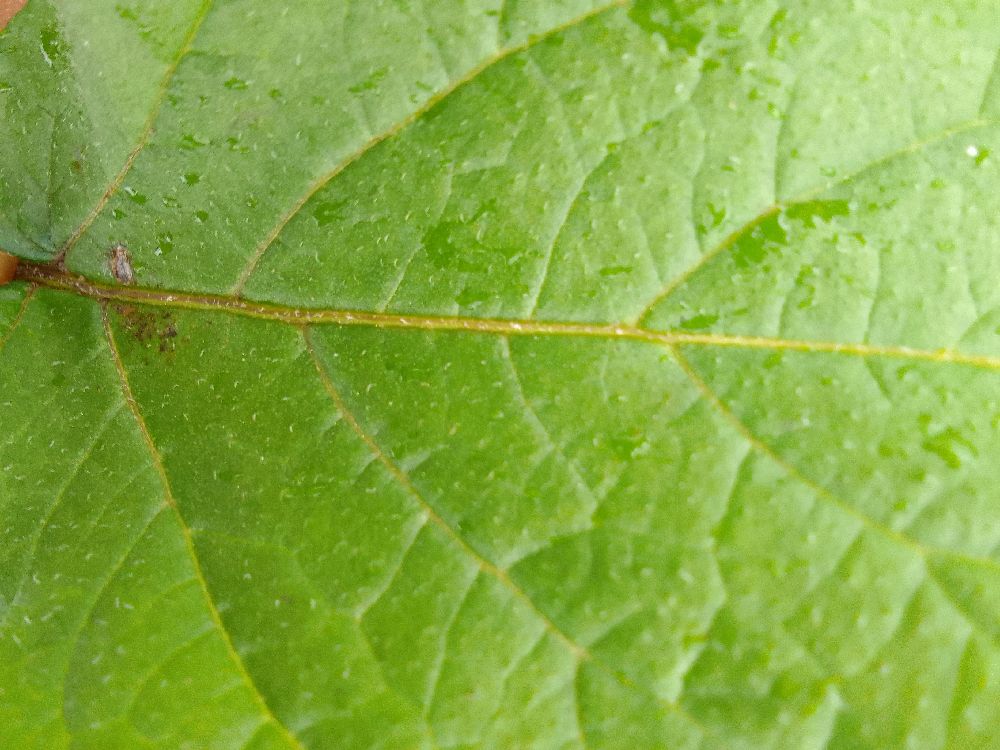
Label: Healthy